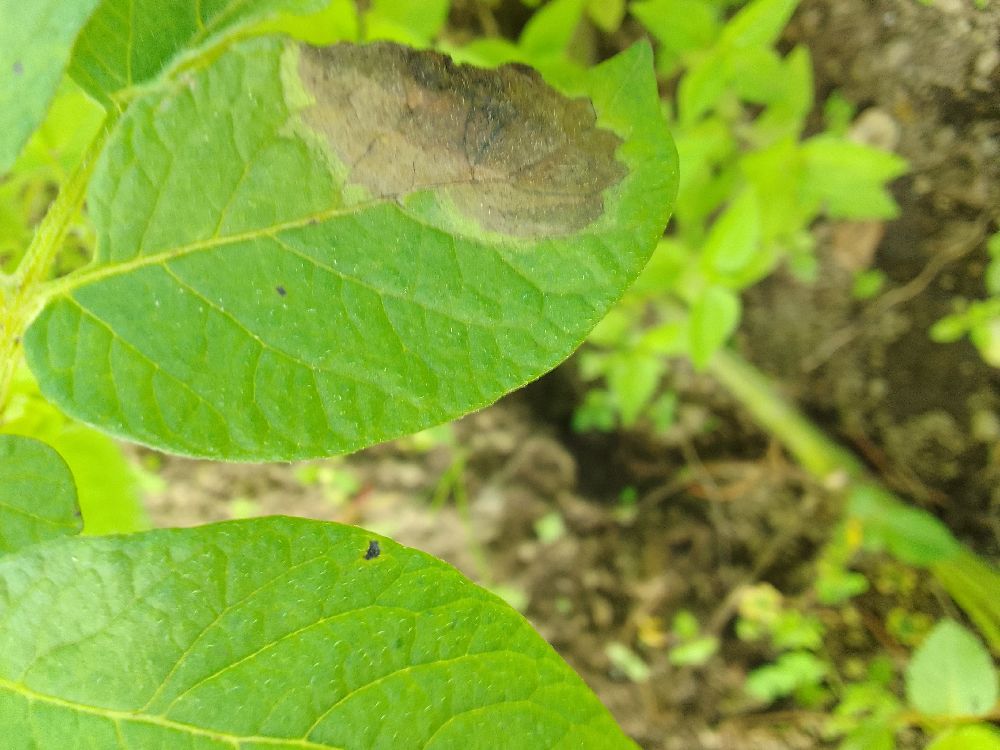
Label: Late blight